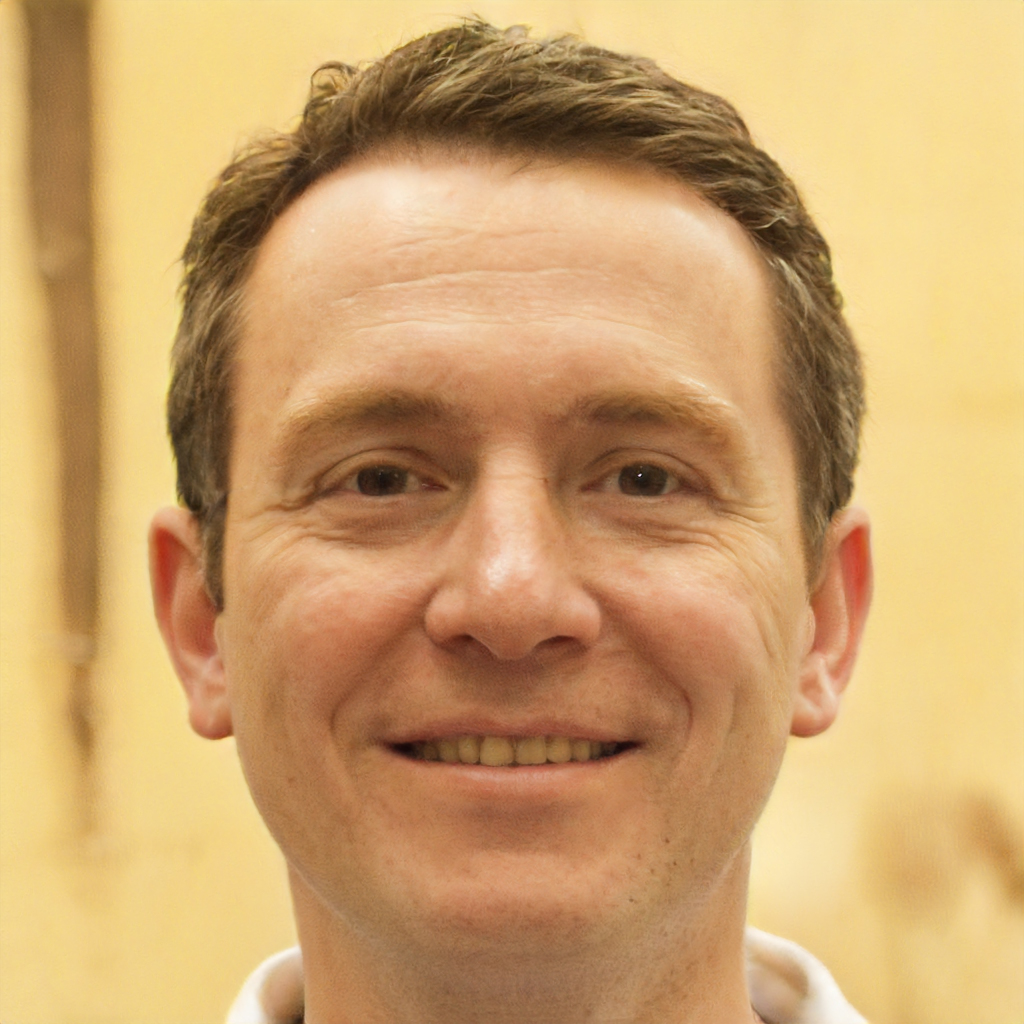
Gender: Male